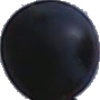
Label: blue_grape